Markéta Vondroušová

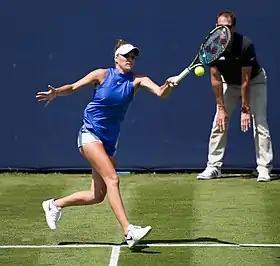
Vondroušová at the 2017 Birmingham Classic

Vondroušová began playing on the ITF Women's Circuit in May 2014 at the age of 14 and qualified for her first main draw later in the year. She reached her first singles final at the lowest $10k level in March 2015 at Sharm El Sheikh, where she won the doubles event for her first professional title. Her first and second singles title came in May and June respectively. Vondroušová made her WTA Tour main-draw doubles debut in April 2015 at the Prague Open, losing her opening match alongside Kateřina Vaňková. She made her WTA Tour singles debut at the same tournament a year later, winning her first career match against Océane Dodin before losing to eventual runner-up Samantha Stosur. Vondroušová did not enter any more events after May 2016 due to a left elbow injury.